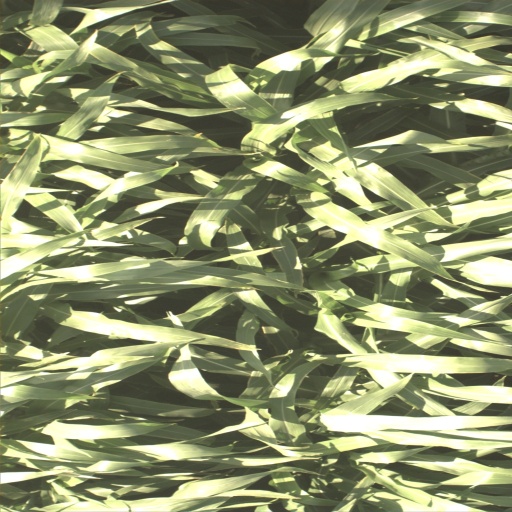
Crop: sorghum